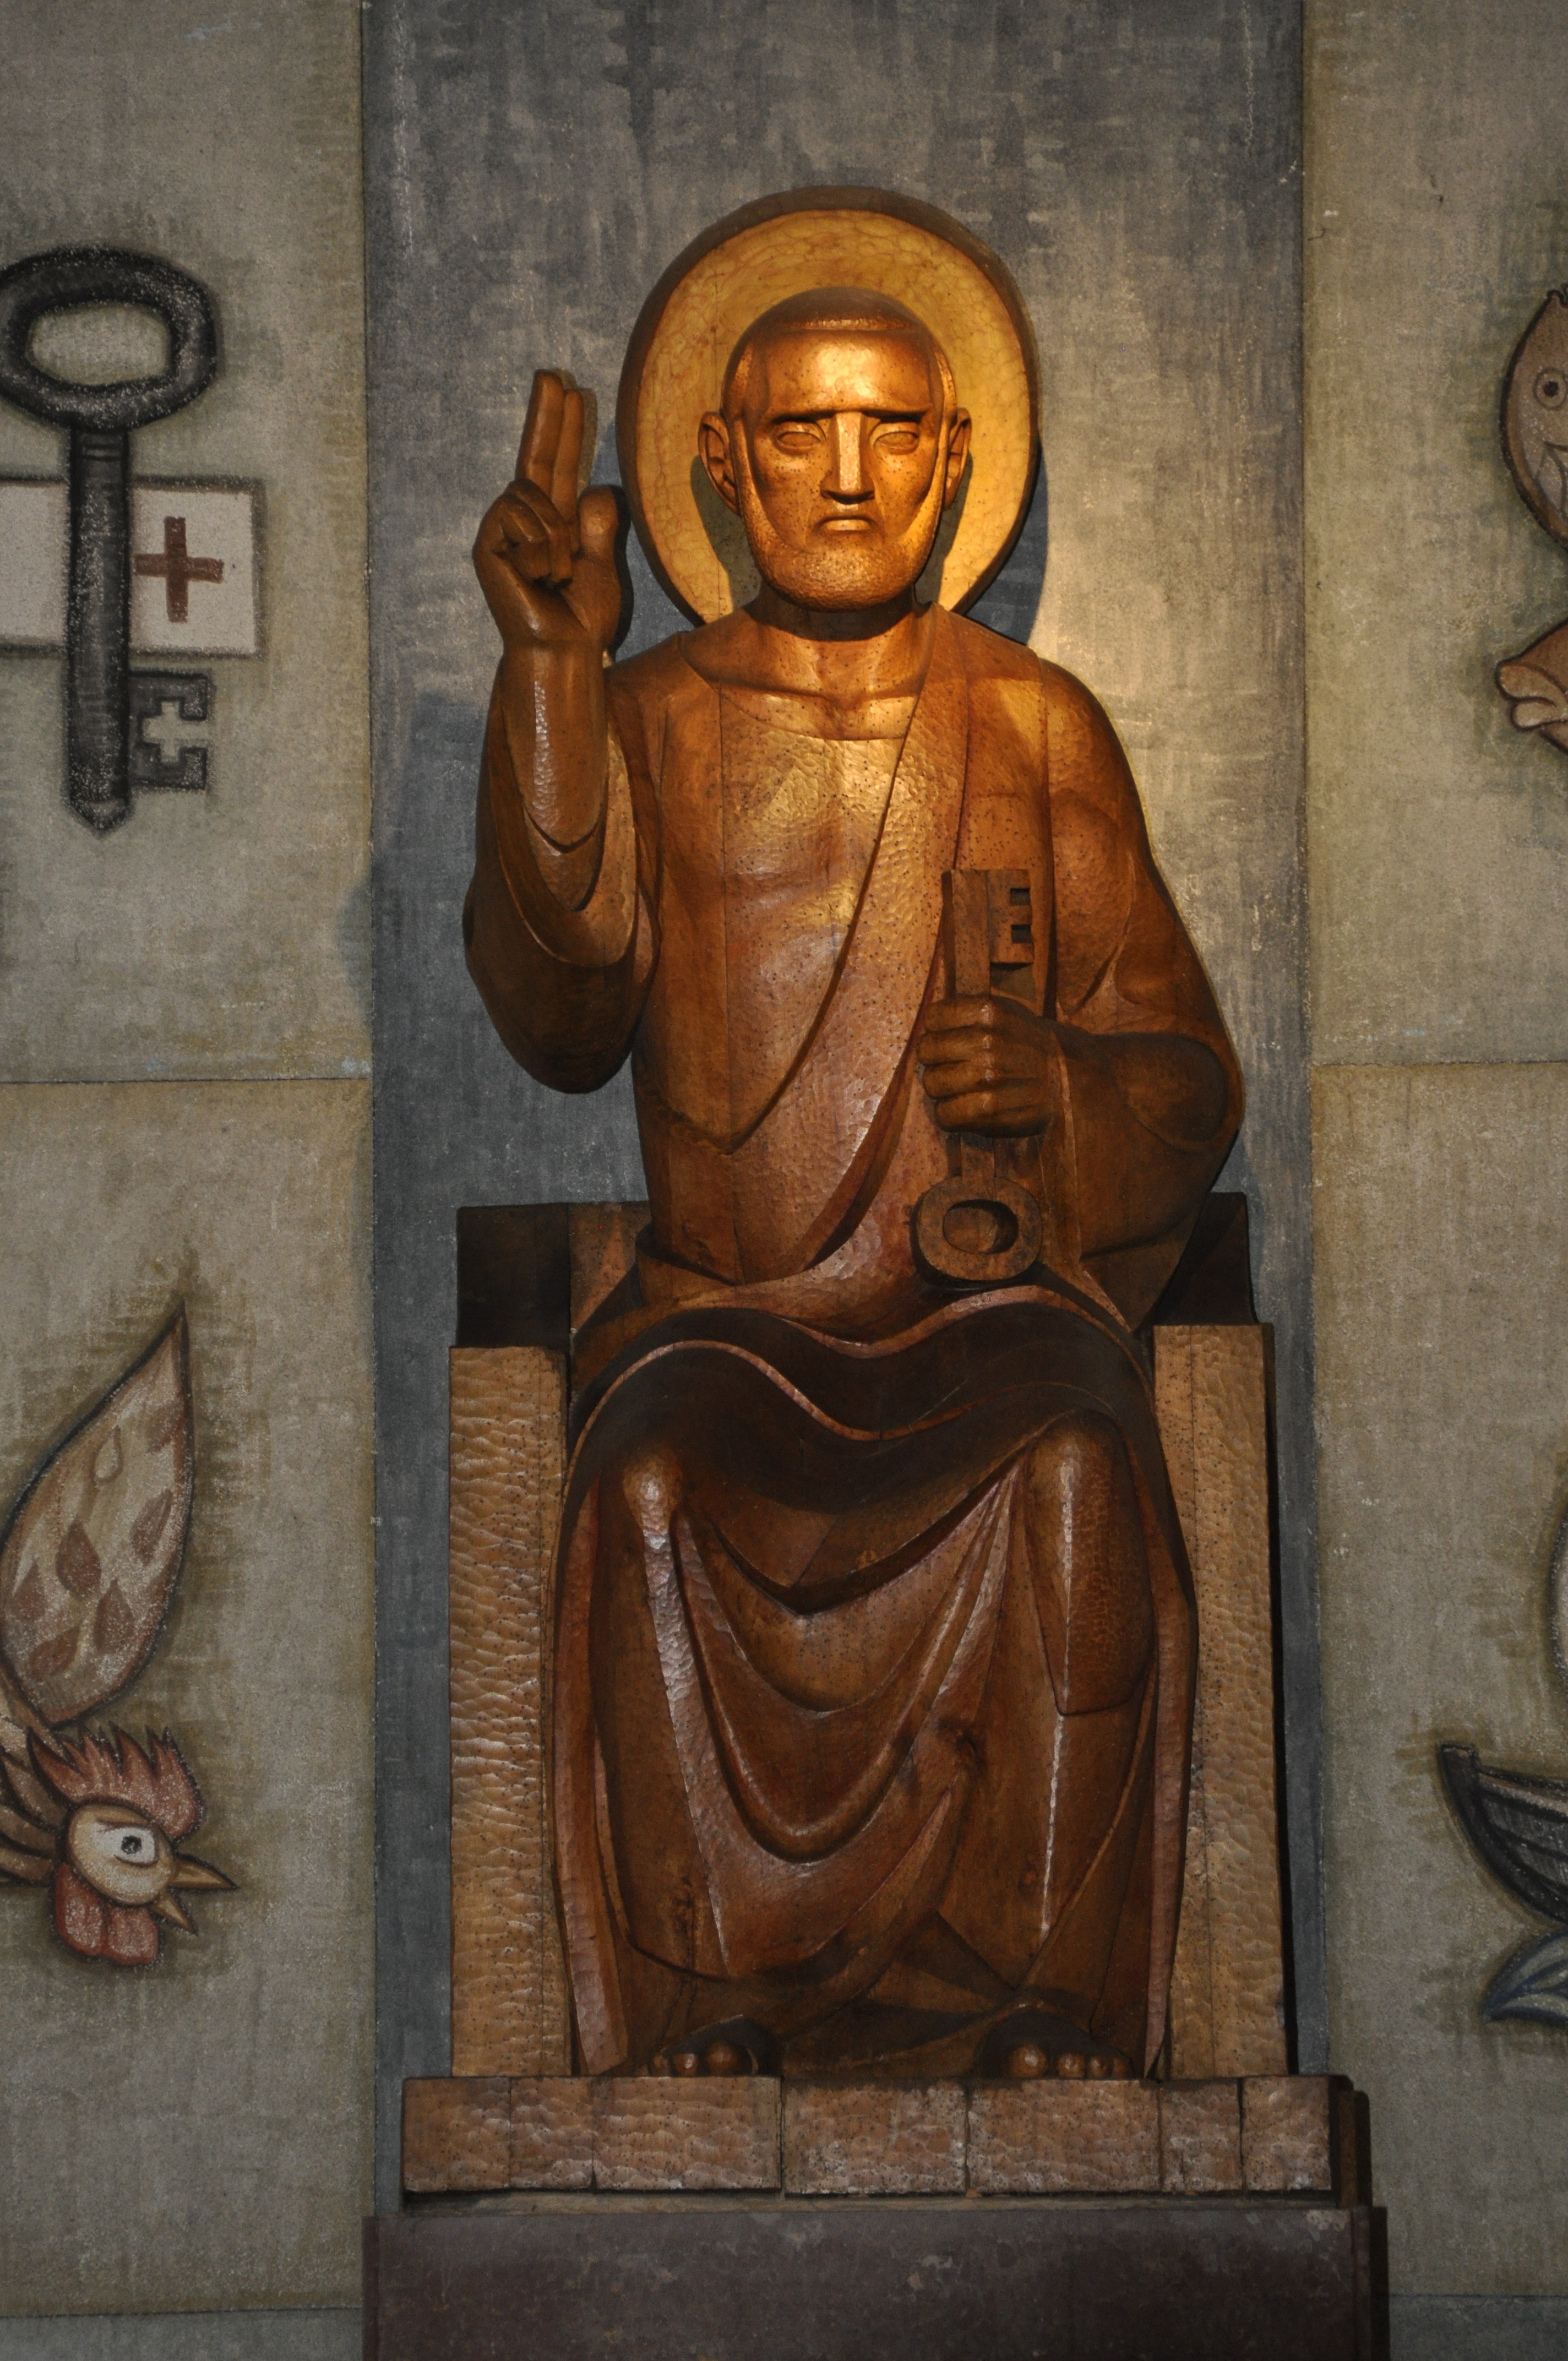
monument, statue, religion, church, sculpture, art, temple, santo, carving, relief, middle ages, ancient history